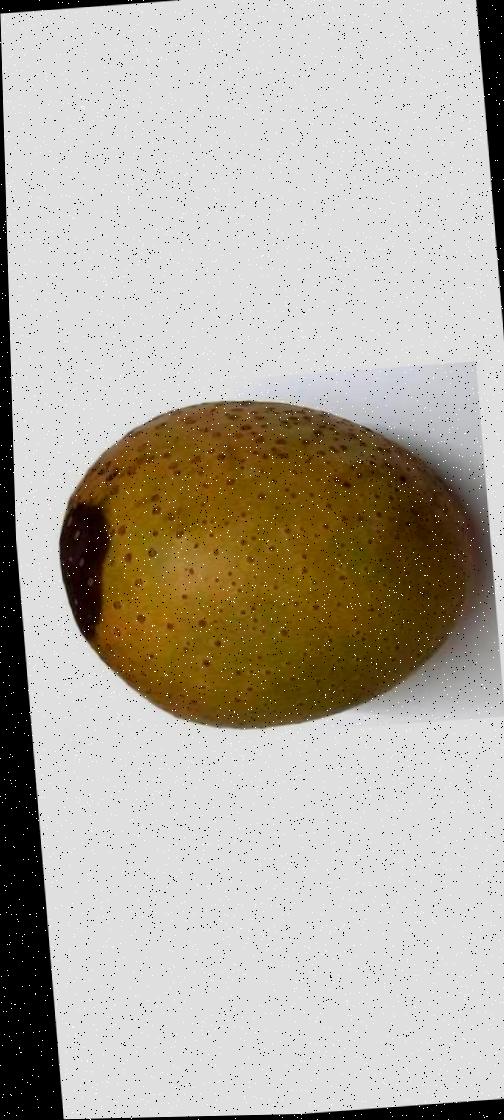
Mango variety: Gourmoti